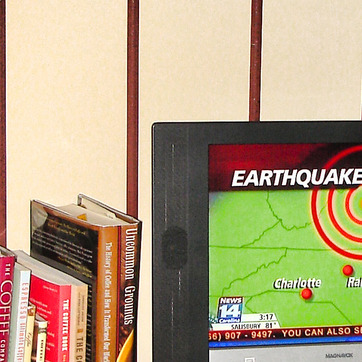
Material: plastic